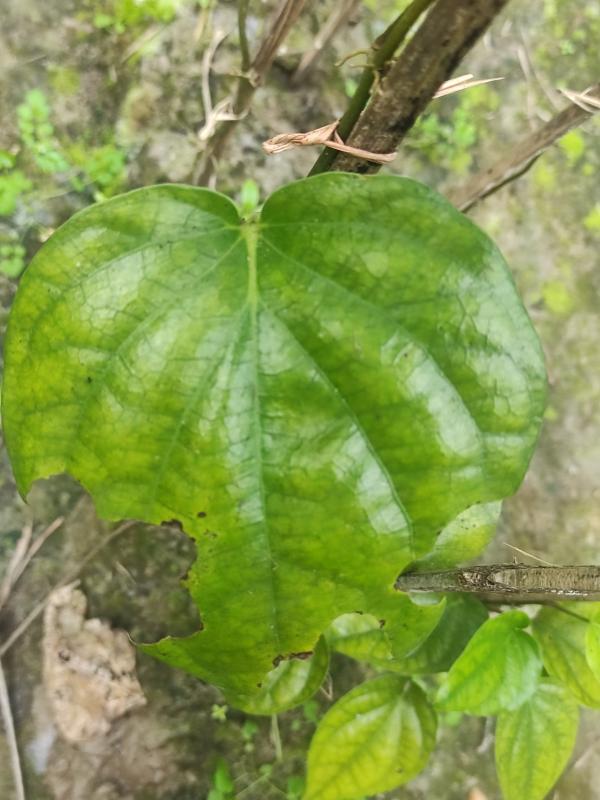
Label: Fungal_Brown_Spot_Disease